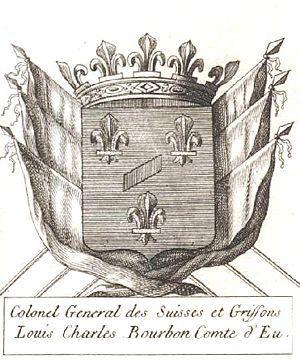
En France, le colonel général était un officier général chargé de tous les régiments d'une même arme ; il est considéré comme le colonel de tous les régiments de cette arme. On trouve notamment un colonel général de l’infanterie et un de la cavalerie. Le colonel général de l'infanterie ayant trop d'importance, Louis XIV supprime sa charge en 1661 et ne nomme plus que des colonels généraux au rôle honorifique comme celui des dragons, celui des Cent-Suisses et Grisons, qui avait autorité sur tous les régiments de Suisses de la Maison du Roi, et celui des Gardes françaises. Lorsque la charge de colonel général de l'infanterie fut supprimée, les officiers responsables des régiments, alors appelés mestres de camp, prirent le nom de colonels. Comme la cavalerie conserva toujours ses colonels généraux, les chefs de régiments restèrent des mestres de camp.